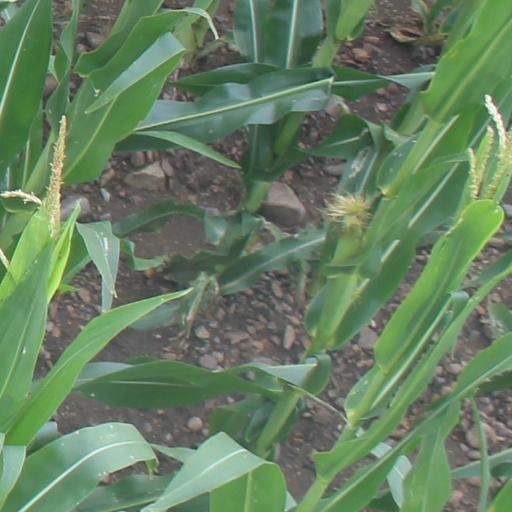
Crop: maize; corn